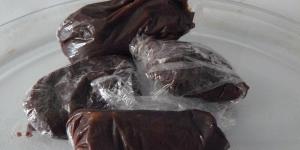
fudge de chocolate y nueces